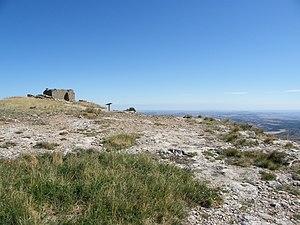
Salto de Roldán, au sommet de la Peña de San Miguel (ou Peña de Sen), de vue sur les ruines